La Ferté-en-Ouche

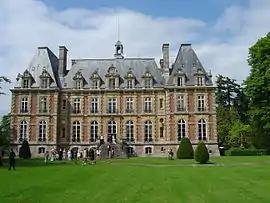
The chateau in La Ferté-Frênel

La Ferté-en-Ouche (literally "La Ferté in Ouche") is a commune in the department of Orne, northwestern France. The municipality was established on 1 January 2016 by merger of the former communes of Anceins, Bocquencé, Couvains, La Ferté-Frênel (the seat), Gauville, Glos-la-Ferrière, Heugon, Monnai, Saint-Nicolas-des-Laitiers and Villers-en-Ouche.